Janko Tipsarević

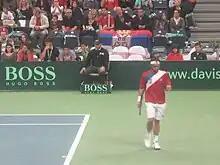
2010 Davis Cup: Tipsarević during his match against the Czech Republic

In 2010, he started off the season well by reaching the semifinals at the Chennai Open, but lost to eventual champion Marin Čilić. He reached the second round of the Australian Open, losing to Tommy Haas in five sets. He lost in the opening rounds at the Zagreb Indoors and the ABN AMRO World Tennis Tournament in Rotterdam. At the Dubai Tennis Championships, he beat Andreas Seppi in the opening round, and then stunned third seed Andy Murray in three sets, for the best win of his career to that point. Following the big win, he lost to seventh seed Mikhail Youzhny in the quarterfinals.